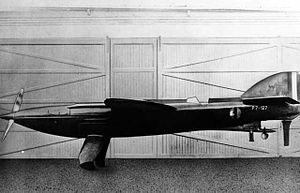
Coupe Schneider
Le Piaggio P.7 ou Piaggio-Pegna P.c.7 est un hydravion de course italien conçu et construit par Piaggio pour le Trophée Schneider 1929.